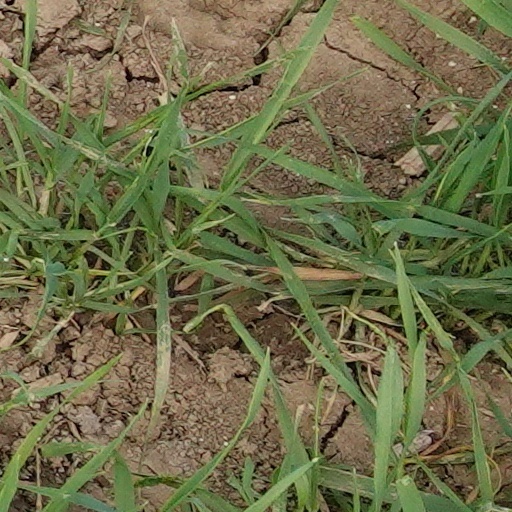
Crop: wheat